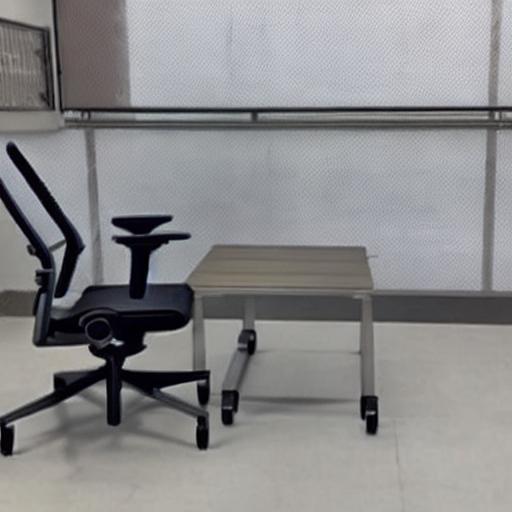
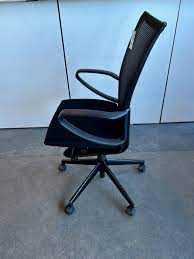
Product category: items_chair
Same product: no